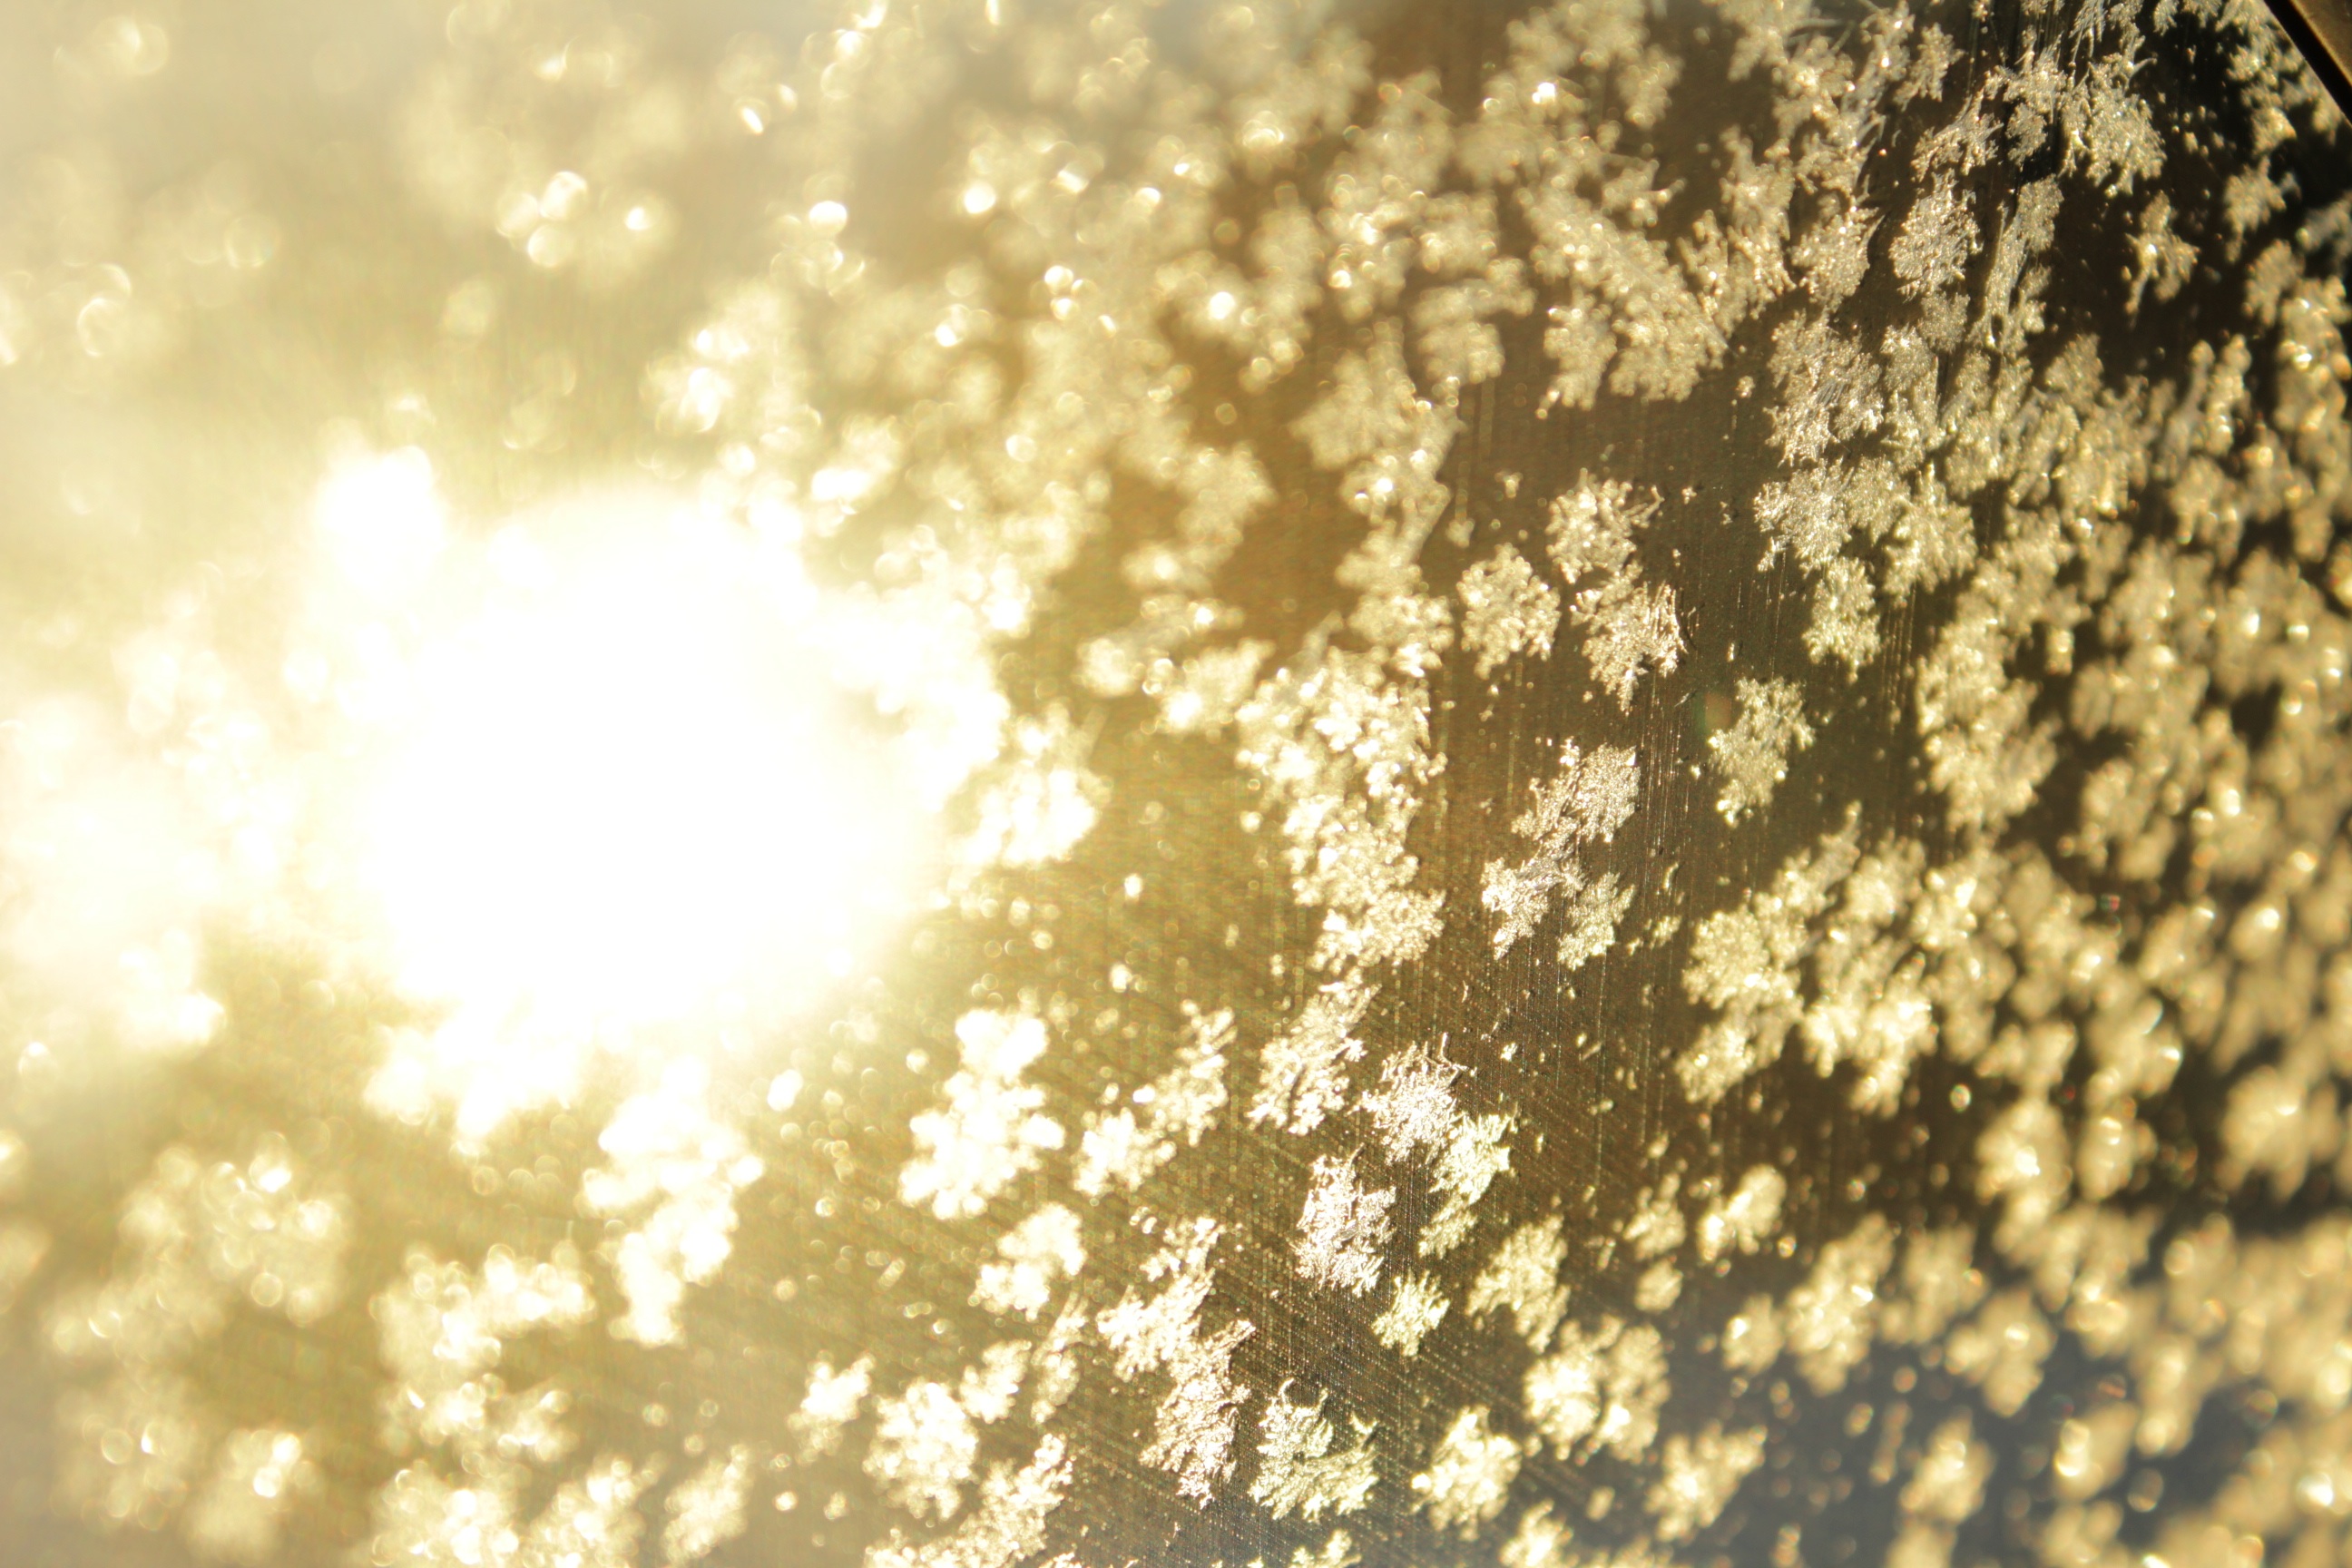
tree, nature, branch, light, cloud, sky, sun, sunlight, morning, texture, leaf, atmosphere, reflection, circle, macro photography